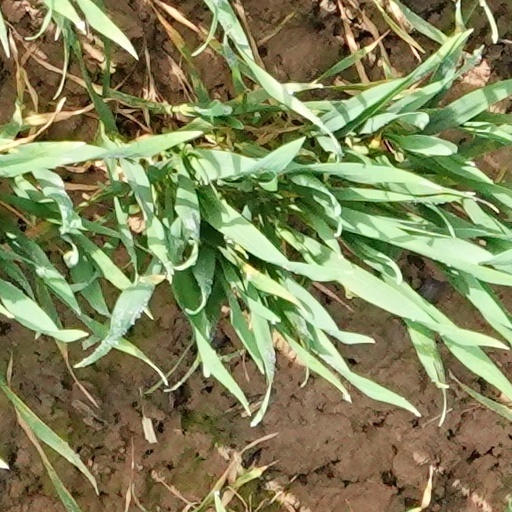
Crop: wheat